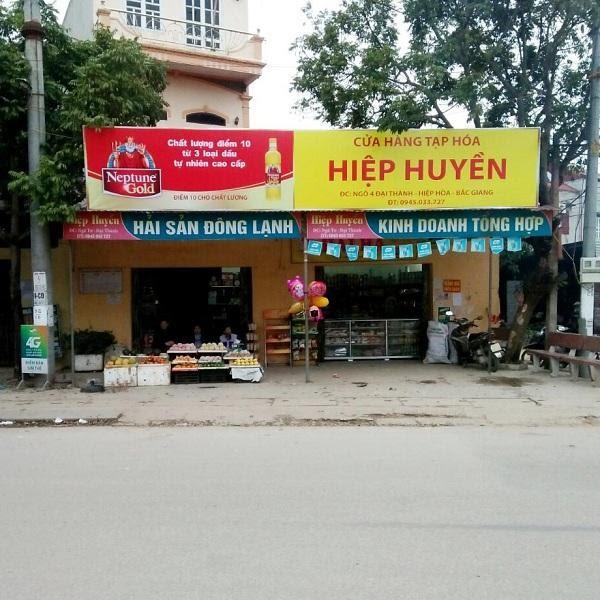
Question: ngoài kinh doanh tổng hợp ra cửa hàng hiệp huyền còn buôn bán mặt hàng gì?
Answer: hải sản đông lạnh